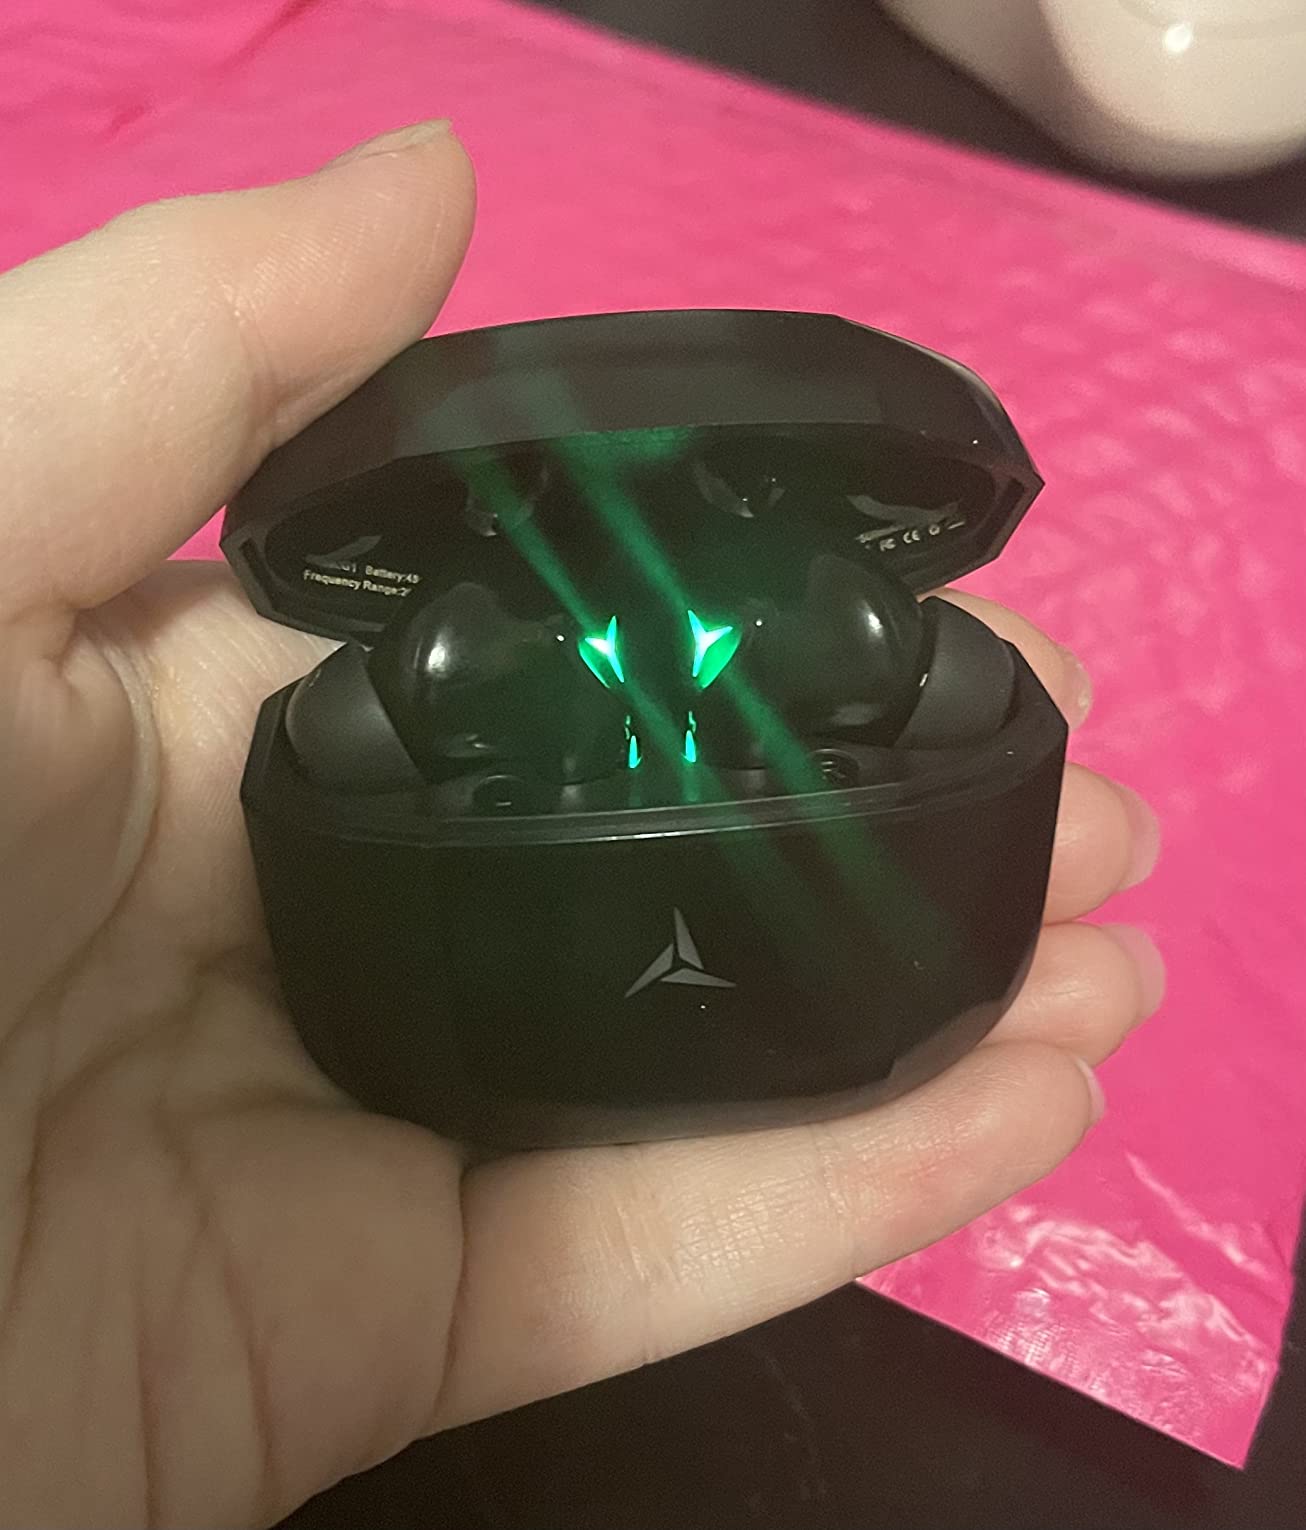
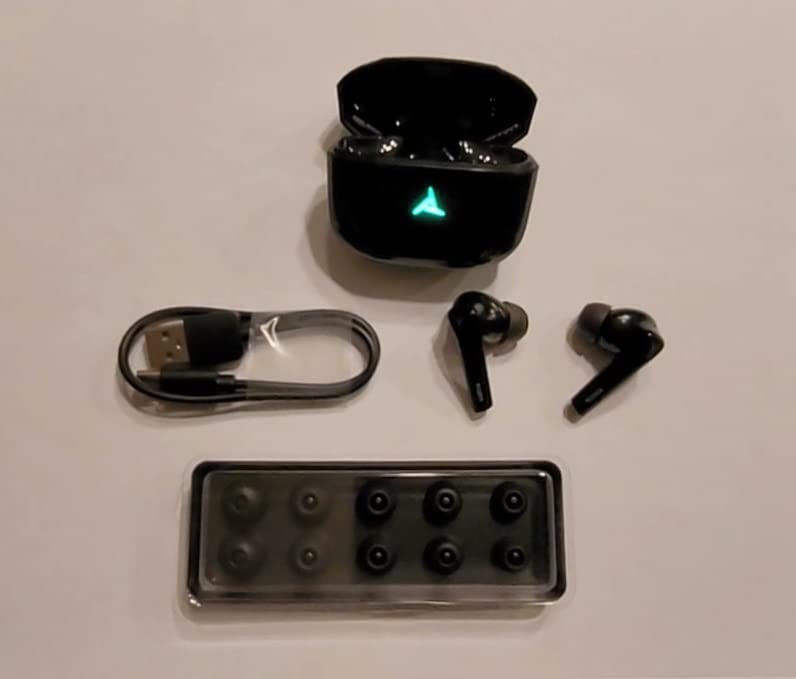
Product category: earbuds
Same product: yes